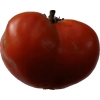
Label: tomato